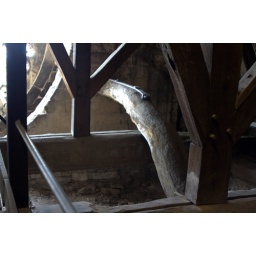
Yep theres definitly trees in the roof